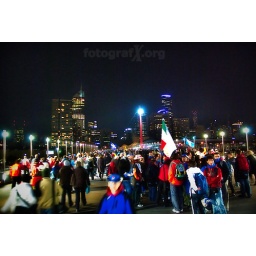
Scene taken during the days in dioceses (Melbourne) on the bridge to Southern Cross train station